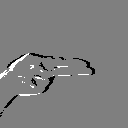
ASL letter: h